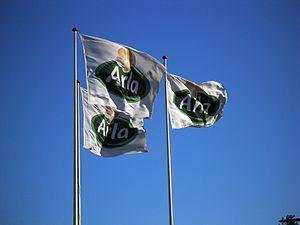
Arla Foods est une coopérative internationale basée à Aarhus au Danemark. Elle est la plus grande productrice de produits laitiers de Scandinavie.